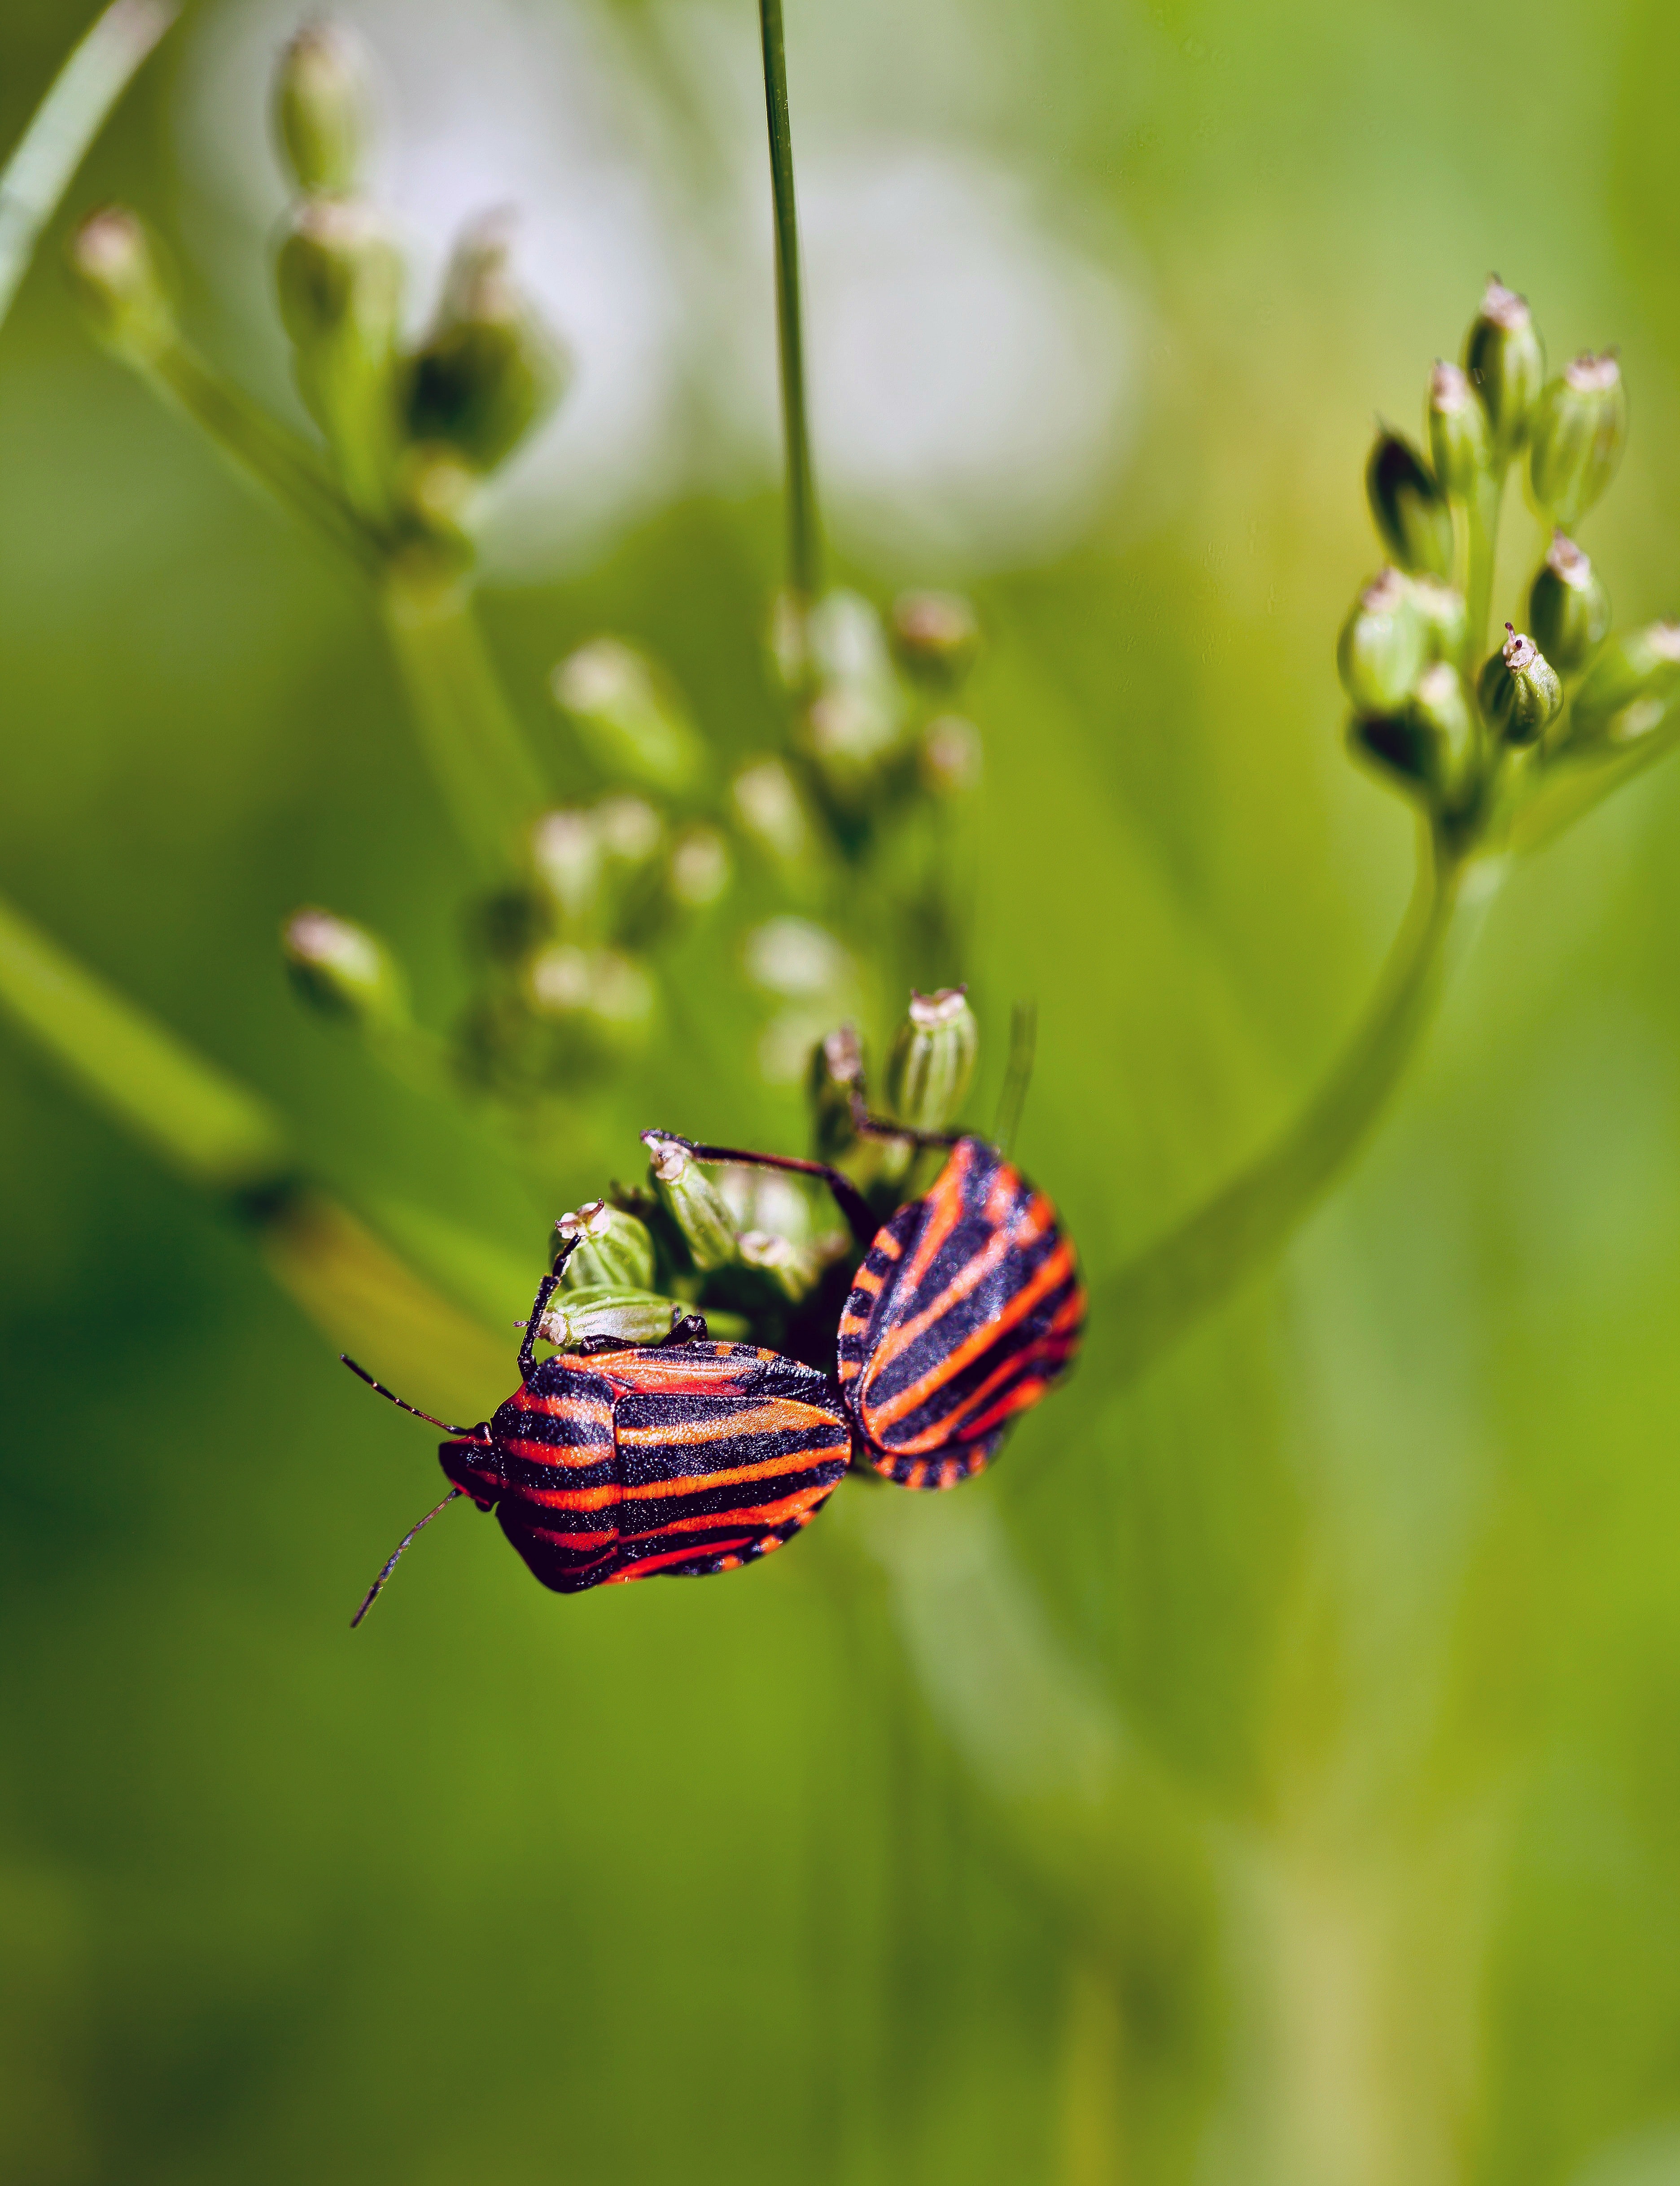
insect, macro photography, plant, invertebrate, flower, organism, close up, pest, photography, plant stem, wildlife, pollinator